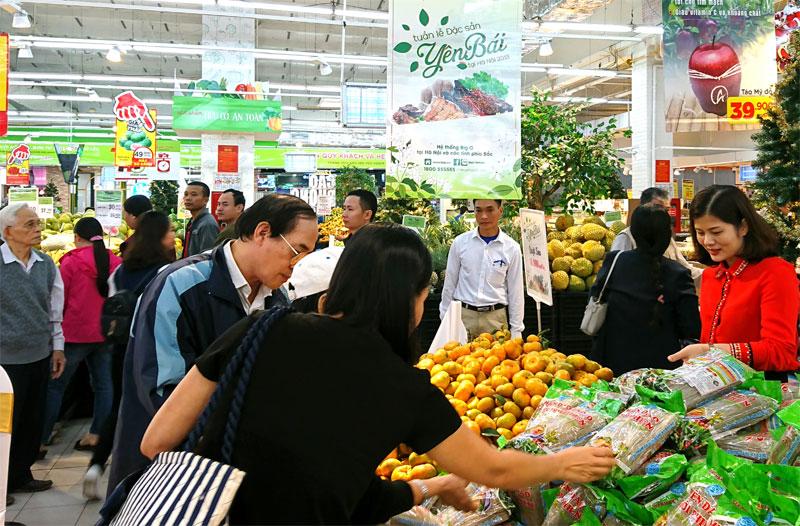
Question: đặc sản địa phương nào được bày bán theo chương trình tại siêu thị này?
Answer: yên bái